Javanese Kshatriya

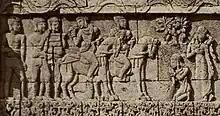
Knights and their retainer, as depicted in the Penataran temple.

Javanese Kshatriya were a Hindu Kshatriya community which originally existed in the island of Java in Indonesia. According to the ancient Hindu law, the Kshatriyas have the exclusive right to bear arms in order to defend the country. Indigenous Kshatriya communities currently exist in India, Nepal, Bangladesh, Pakistan, Sri Lanka, Vietnam as well as in the island of Bali in Indonesia.